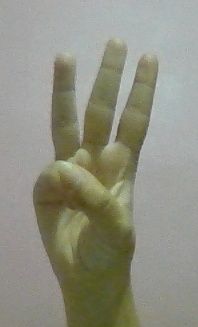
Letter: thaa